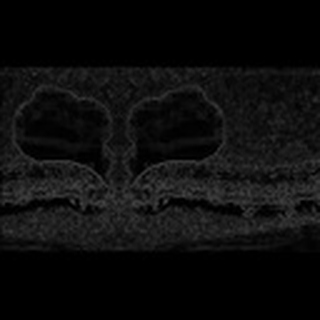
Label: cotton_army_worm